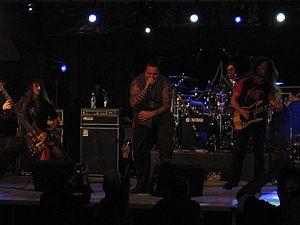
Sadist est un groupe de death metal progressif italien, originaire de Gênes. Le groupe cesse son activité en 2000 après la sortie de l'album Lego, mais s'est reformé en 2007 à l'occasion de la sortie de son album éponyme. Sa musique intègre des solos de guitare et de clavier, ainsi que des influences tirées du jazz et de musique orientale.